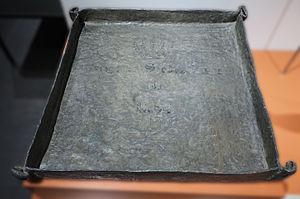
La saline de Schwäbisch Hall fait partie des sites de saunerie européens très anciens en activité sous diverses formes d’exploitation depuis la protohistoire jusqu’au début du XXᵉ siècle. Comme ce fut souvent le cas ailleurs en Europe, elle favorisa l’émergence d’une cité marchande prospère qui prit le statut de ville libre d’Empire au XIIIᵉ siècle qui eut le droit de battre monnaie, le fameux heller. Provenant d’un gisement de halite formé par dépôts sédimentaires pendant le Trias inférieur caractérisé par d'importants dépôts de roches évaporitiques et surtout le Muschelkalk moyen, du Trias germanique, le gisement de sel est recouvert par une forte couche d’anhydrite de 40 m d’épaisseur. Aujourd’hui, dans le même gisement qui a donné la première mine de sel d’Allemagne ouverte en 1825 à Wilhelmsglück, les mines de Heilbronn et de Stetten proches de Schwäbisch Hall sont encore en activité. Le sel de Hall est produit par ébullition de la saumure provenant d'une source salée. Grâce à un procédé complexe, pénible et long, on extrait le sel de la saumure dans les bâtiments de la saline agglomérés autour du puits salé.